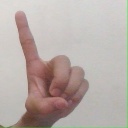
अक्षर: ड